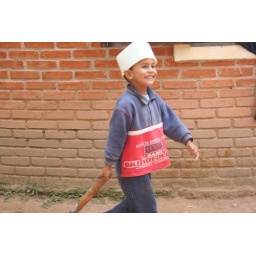
he went around and around the house hitting his head w a stik and making the girls giggle